Porto

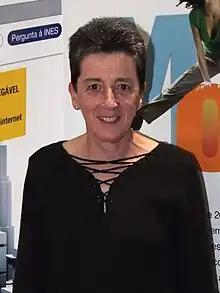
Rosa Mota, 2012

Porto, in addition to football stadia since football is by far the most popular sport in Porto and across the entire country, is home to many athletic sports arenas, most notably the city-owned Super Bock Arena (formerly Pavilhão Rosa Mota), swimming pools in the area of "Constituição" (between the "Marquês" and "Boavista"), and other minor arenas, such as the "Pavilhão do Académico", as well as to other sports fields. These sports arenas, swimming pools and sports fields are used for the practice of sports, including varsity and competitive professional sports, in a diversity of sport disciplines ranging from handball, basketball, futsal and field hockey to rink hockey, volleyball, water polo and rugby.